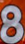
Number: 8